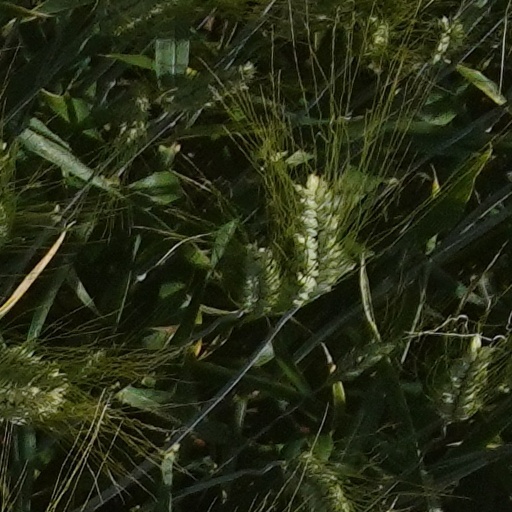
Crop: wheat